Vingtaine de Rozel

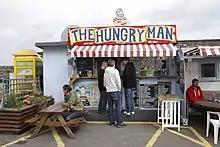
The Hungry Man in the harbour of Rozel (Jersey).

Situated on the north east coast of Jersey, the vingtaines are most well known for the quaint cove situated on the border between St Martin and Trinity known as Rozel Bay. In 1829 a harbour was built for the increasing number of vessels involved in the oyster dredging fishery which eventually collapsed at the end of the 19th century.